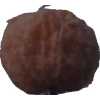
Label: orange_peeled